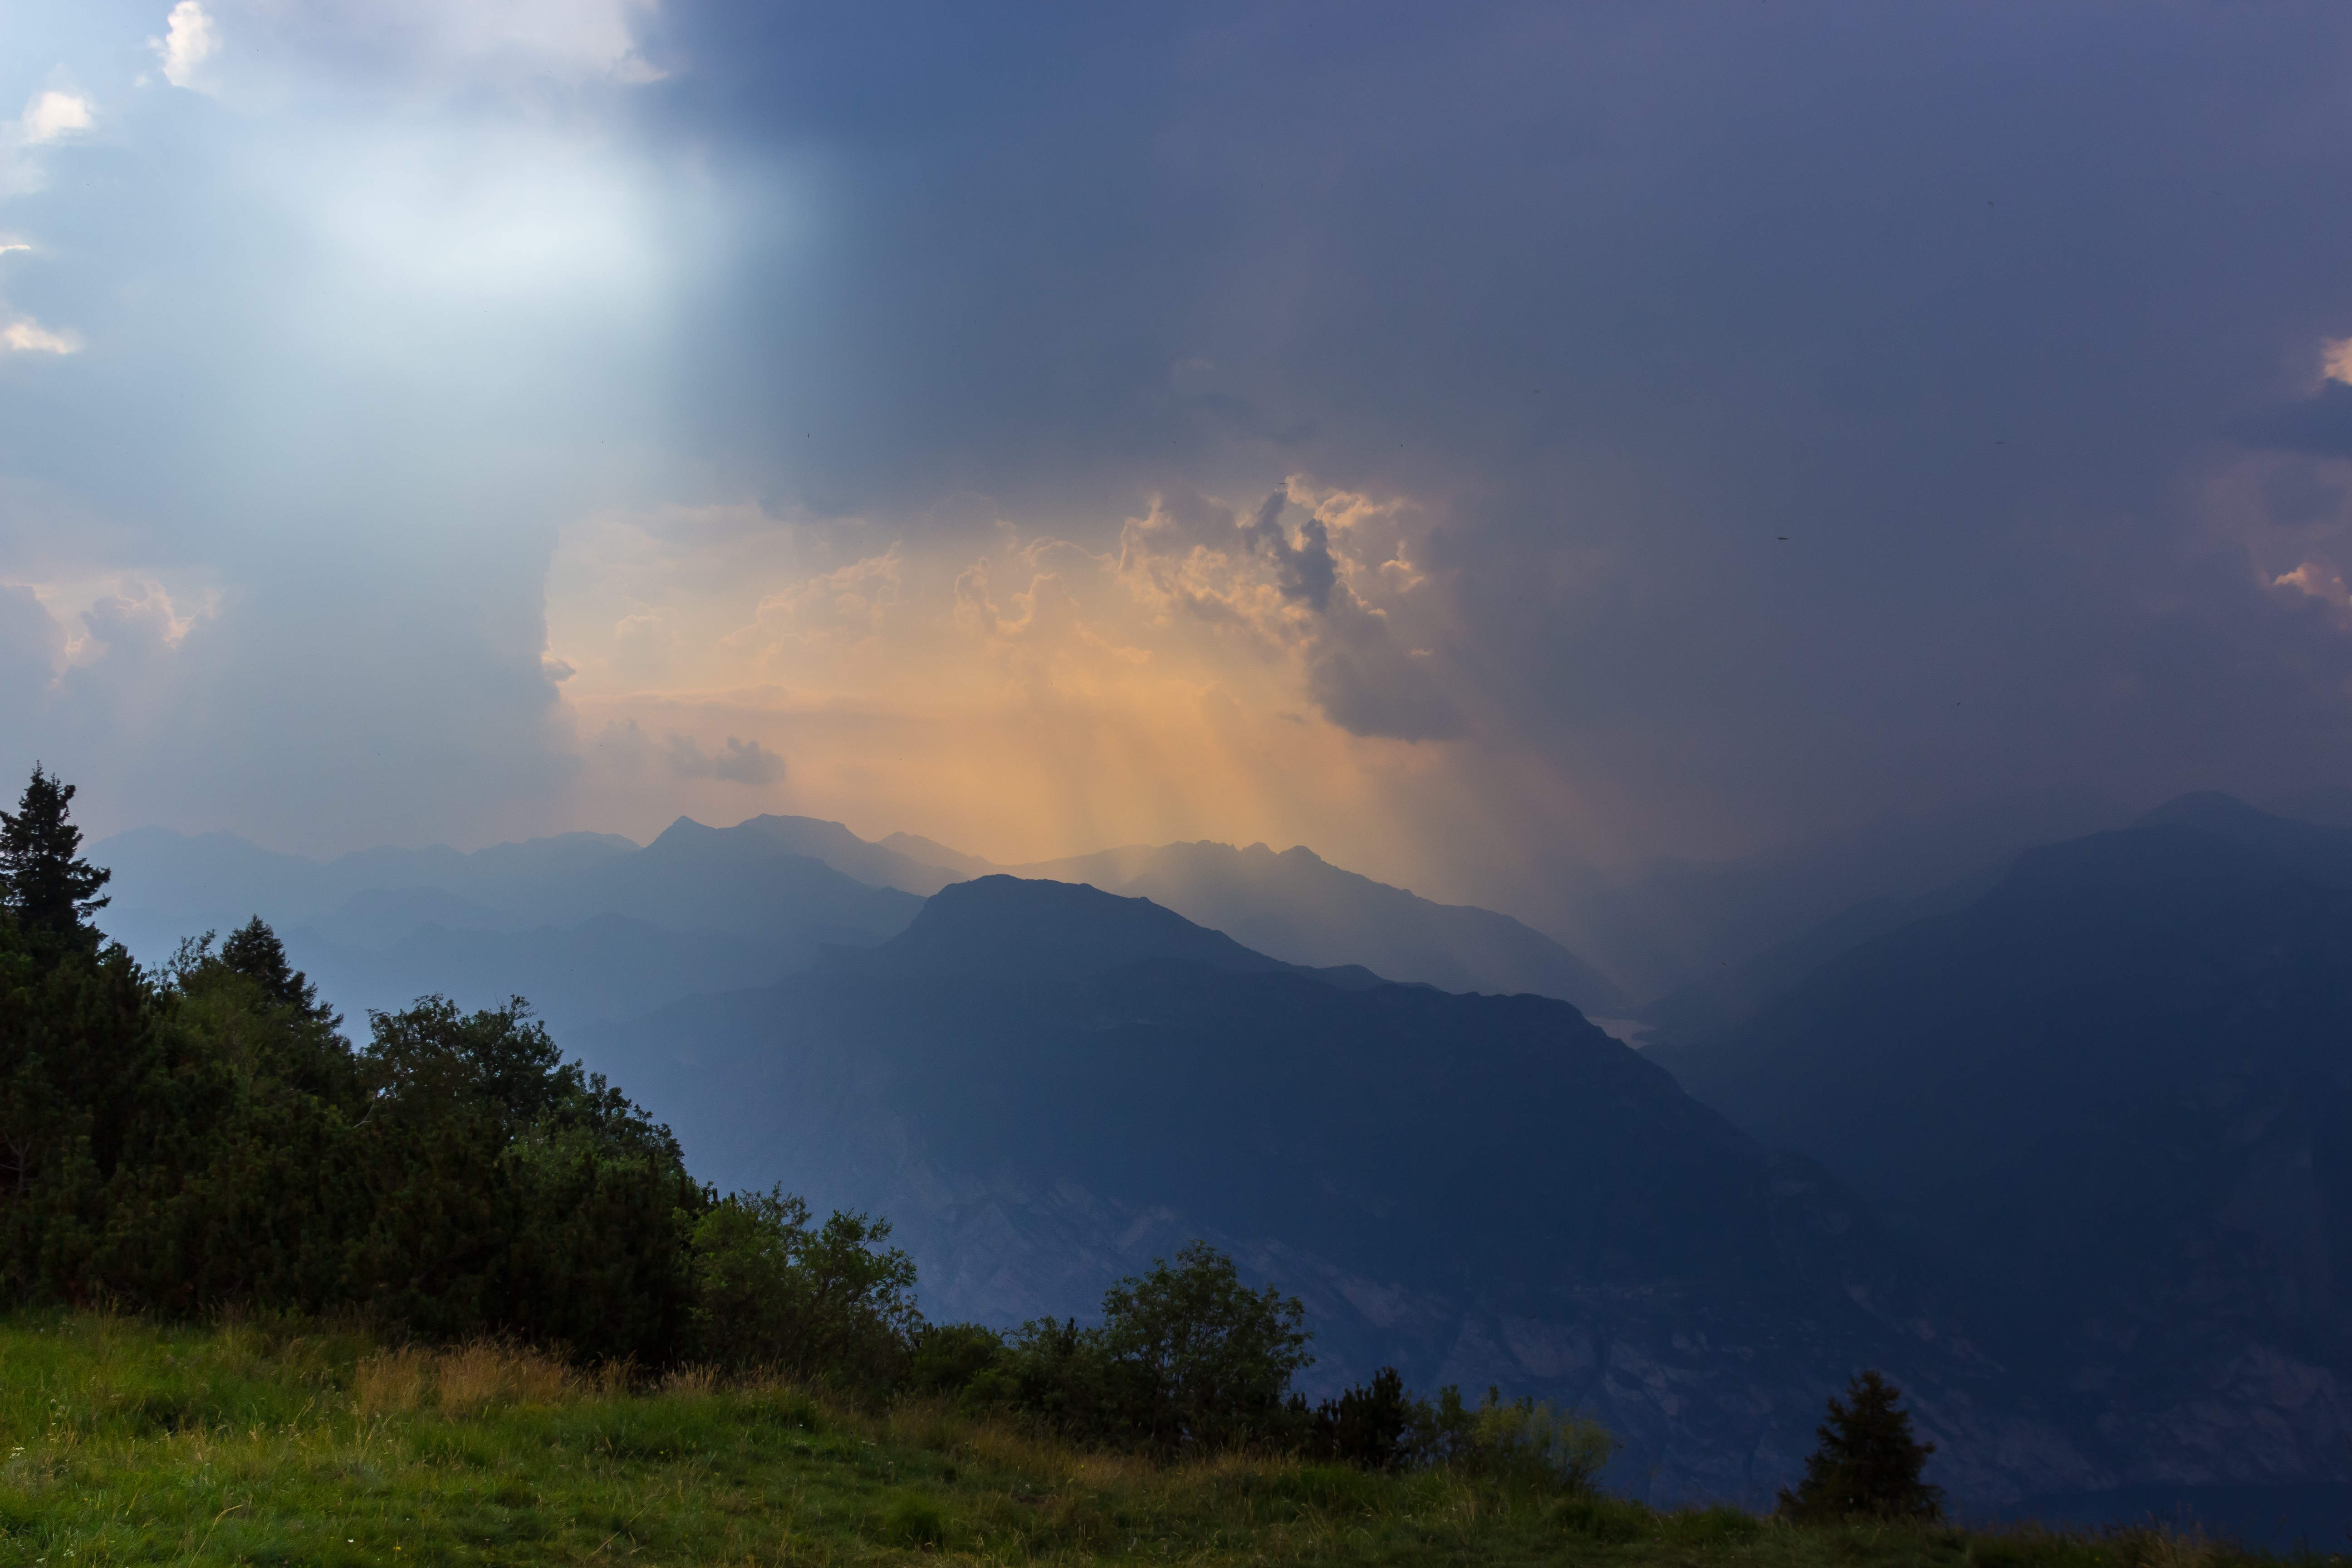
landscape, nature, horizon, wilderness, mountain, light, cloud, sky, sun, fog, sunrise, mist, sunlight, morning, hill, dawn, atmosphere, mountain range, dusk, weather, mountains, plateau, mood, sunbeam, meteorological phenomenon, geographical feature, atmospheric phenomenon, mountainous landforms